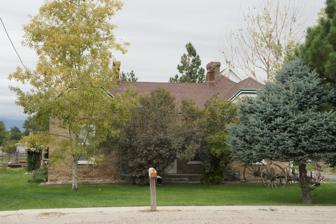
Building: Draper–Steadman House
Country: United States of America
Year built: 1894
Historic house in Utah, United States United States historic place Draper–Steadman House U.S. National Register of Historic Places Show map of Utah Show map of the United States Location 13518 S. 1700 West, Riverton, Utah Coordinates 40°30′19″N 111°56′18″W / 40.50528°N 111.93833°W / 40.50528; -111.93833 Area 3.6 acres (1.5 ha) Built c. 1894 Architectural style Classical Revival , Late Victorian , Victorian Eclectic NRHP reference No. 92001057 Added to NRHP August 21, 1992 The Draper–Steadman House (also known as the Draper–Steadman–Morgan House ) is a historic house located at 13518 South 1700 West in Riverton, Utah , United States. Description and history Constructed in 1894, its National Register of Historic Places nomination asserted that, "the house is architecturally significant as one of the best examples of the Victorian Eclectic style in Riverton and as a rare example of the double cross-wing house type." Also on the property is one contributing building, originally used as a privy and built from the same bricks as the main house. There are other non-contributing structures on the property, some of which were apparently destroyed by fire sometime in the late 1970s. The people for whom the house is named are Josiah Draper, the original owner of the house, James Steadman, a subsequent owner who constructed two additions to the house, and Vernon H. Morgan, who purchased the house from James Steadman. It was listed on the National Register of Historic Places on August 21, 1992. References